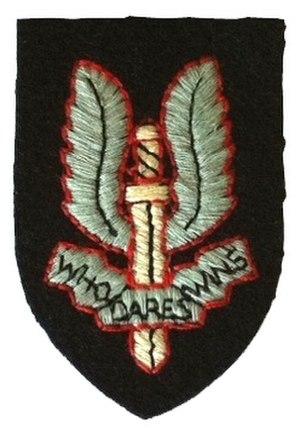
Insigne de béret SAS en tissu porté notamment par les SAS français du 3rd et 4th SAS lors de la seconde guerre mondiale.
Le 2ᵉ régiment de chasseurs parachutistes est une des unités françaises les plus décorées de la Seconde Guerre mondiale. Il est la seule unité terrestre à avoir obtenu la fourragère rouge au cours de ce conflit avec six citations à l'ordre de l'armée, le sous-marin Casabianca cumulant également 6 citations à l'ordre de l'armée et donc la même fourragère.